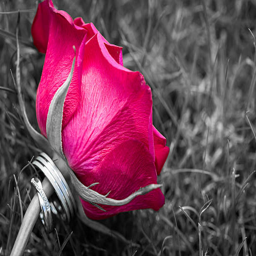
wedding rings on the stem of biological genus